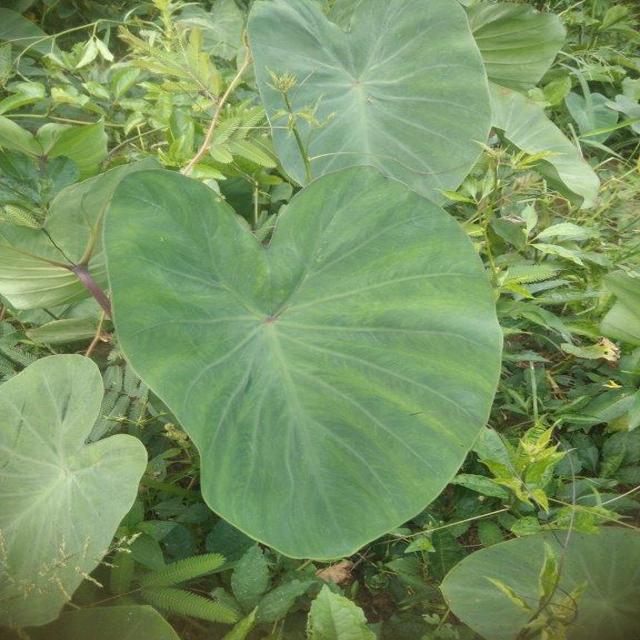
Label: Healthy